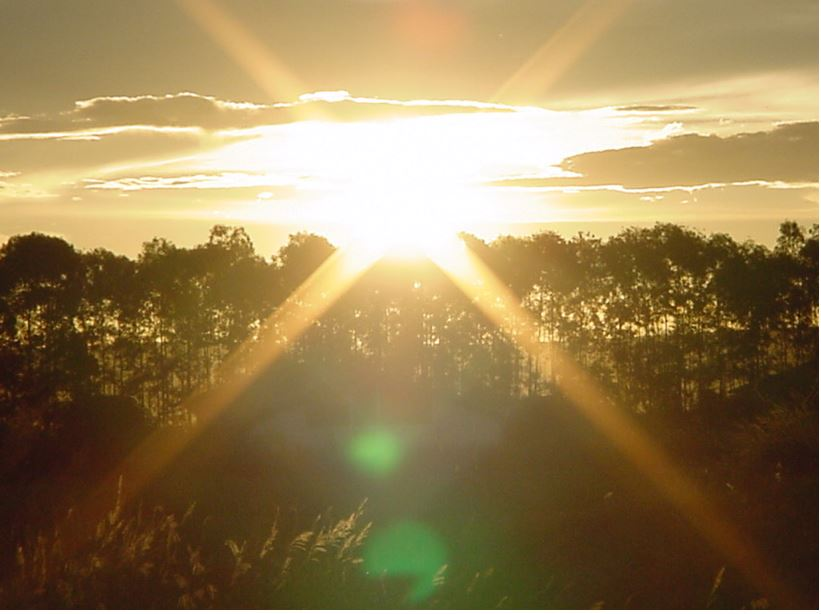
Fire: no
Smoke: no